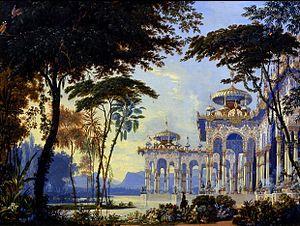
Rouslan et Ludmila est un opéra russe du XIXᵉ siècle en cinq actes et huit tableaux composé entre 1837 et 1842 par Mikhaïl Glinka, d'après le poème éponyme de Pouchkine.